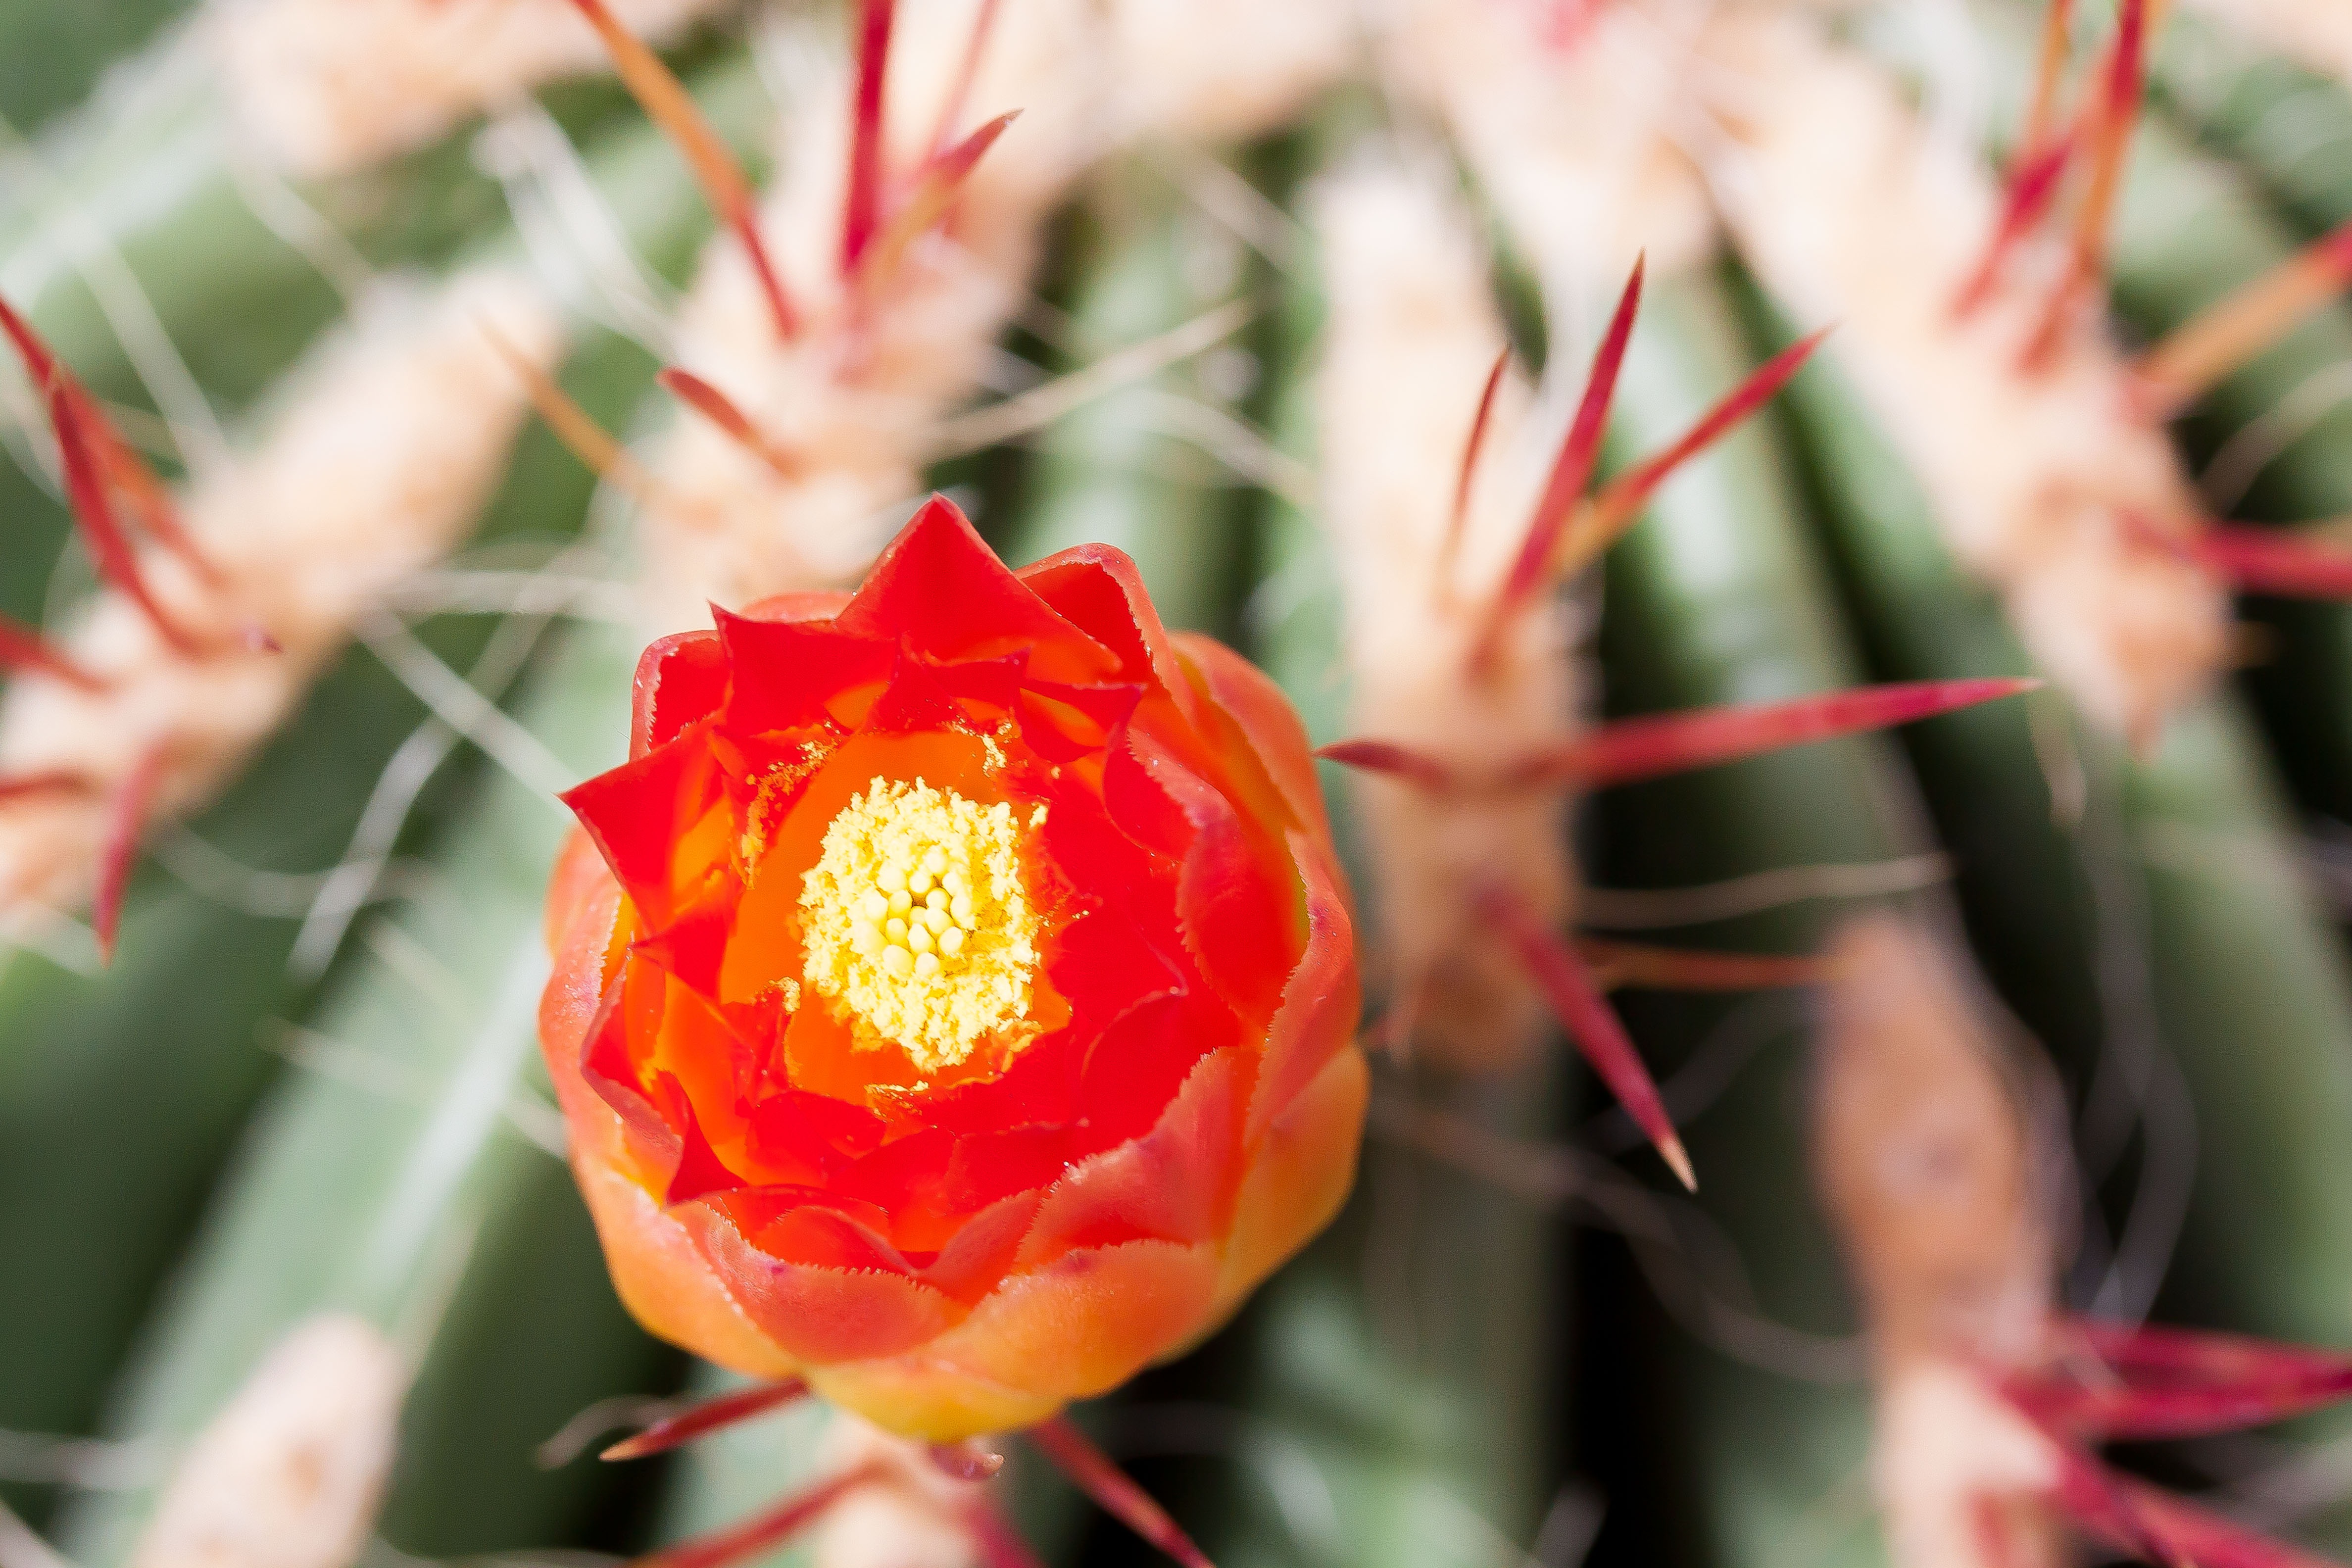
blossom, cactus, plant, desert, flower, petal, bloom, tulip, red, macro, botany, garden, flora, arizona, close up, cactaceae, mexico, shrubs, floristry, macro photography, flowering plant, flower bouquet, cactus blossom, plant stem, land plant, persevering, flower arranging